Thermal rearrangement of aromatic hydrocarbons

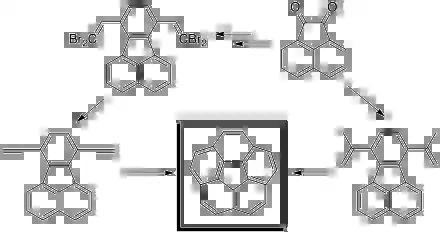
Scott's flash vacuum pyrolysis syntheses of corannulene.

Many of the polycyclic aromatic hydrocarbons known to be tumorigenic or mutagenic are found in atmospheric aerosols, which is connected to the thermal rearrangement of polycyclic aromatic hydrocarbons in fast soot formation during combustion.